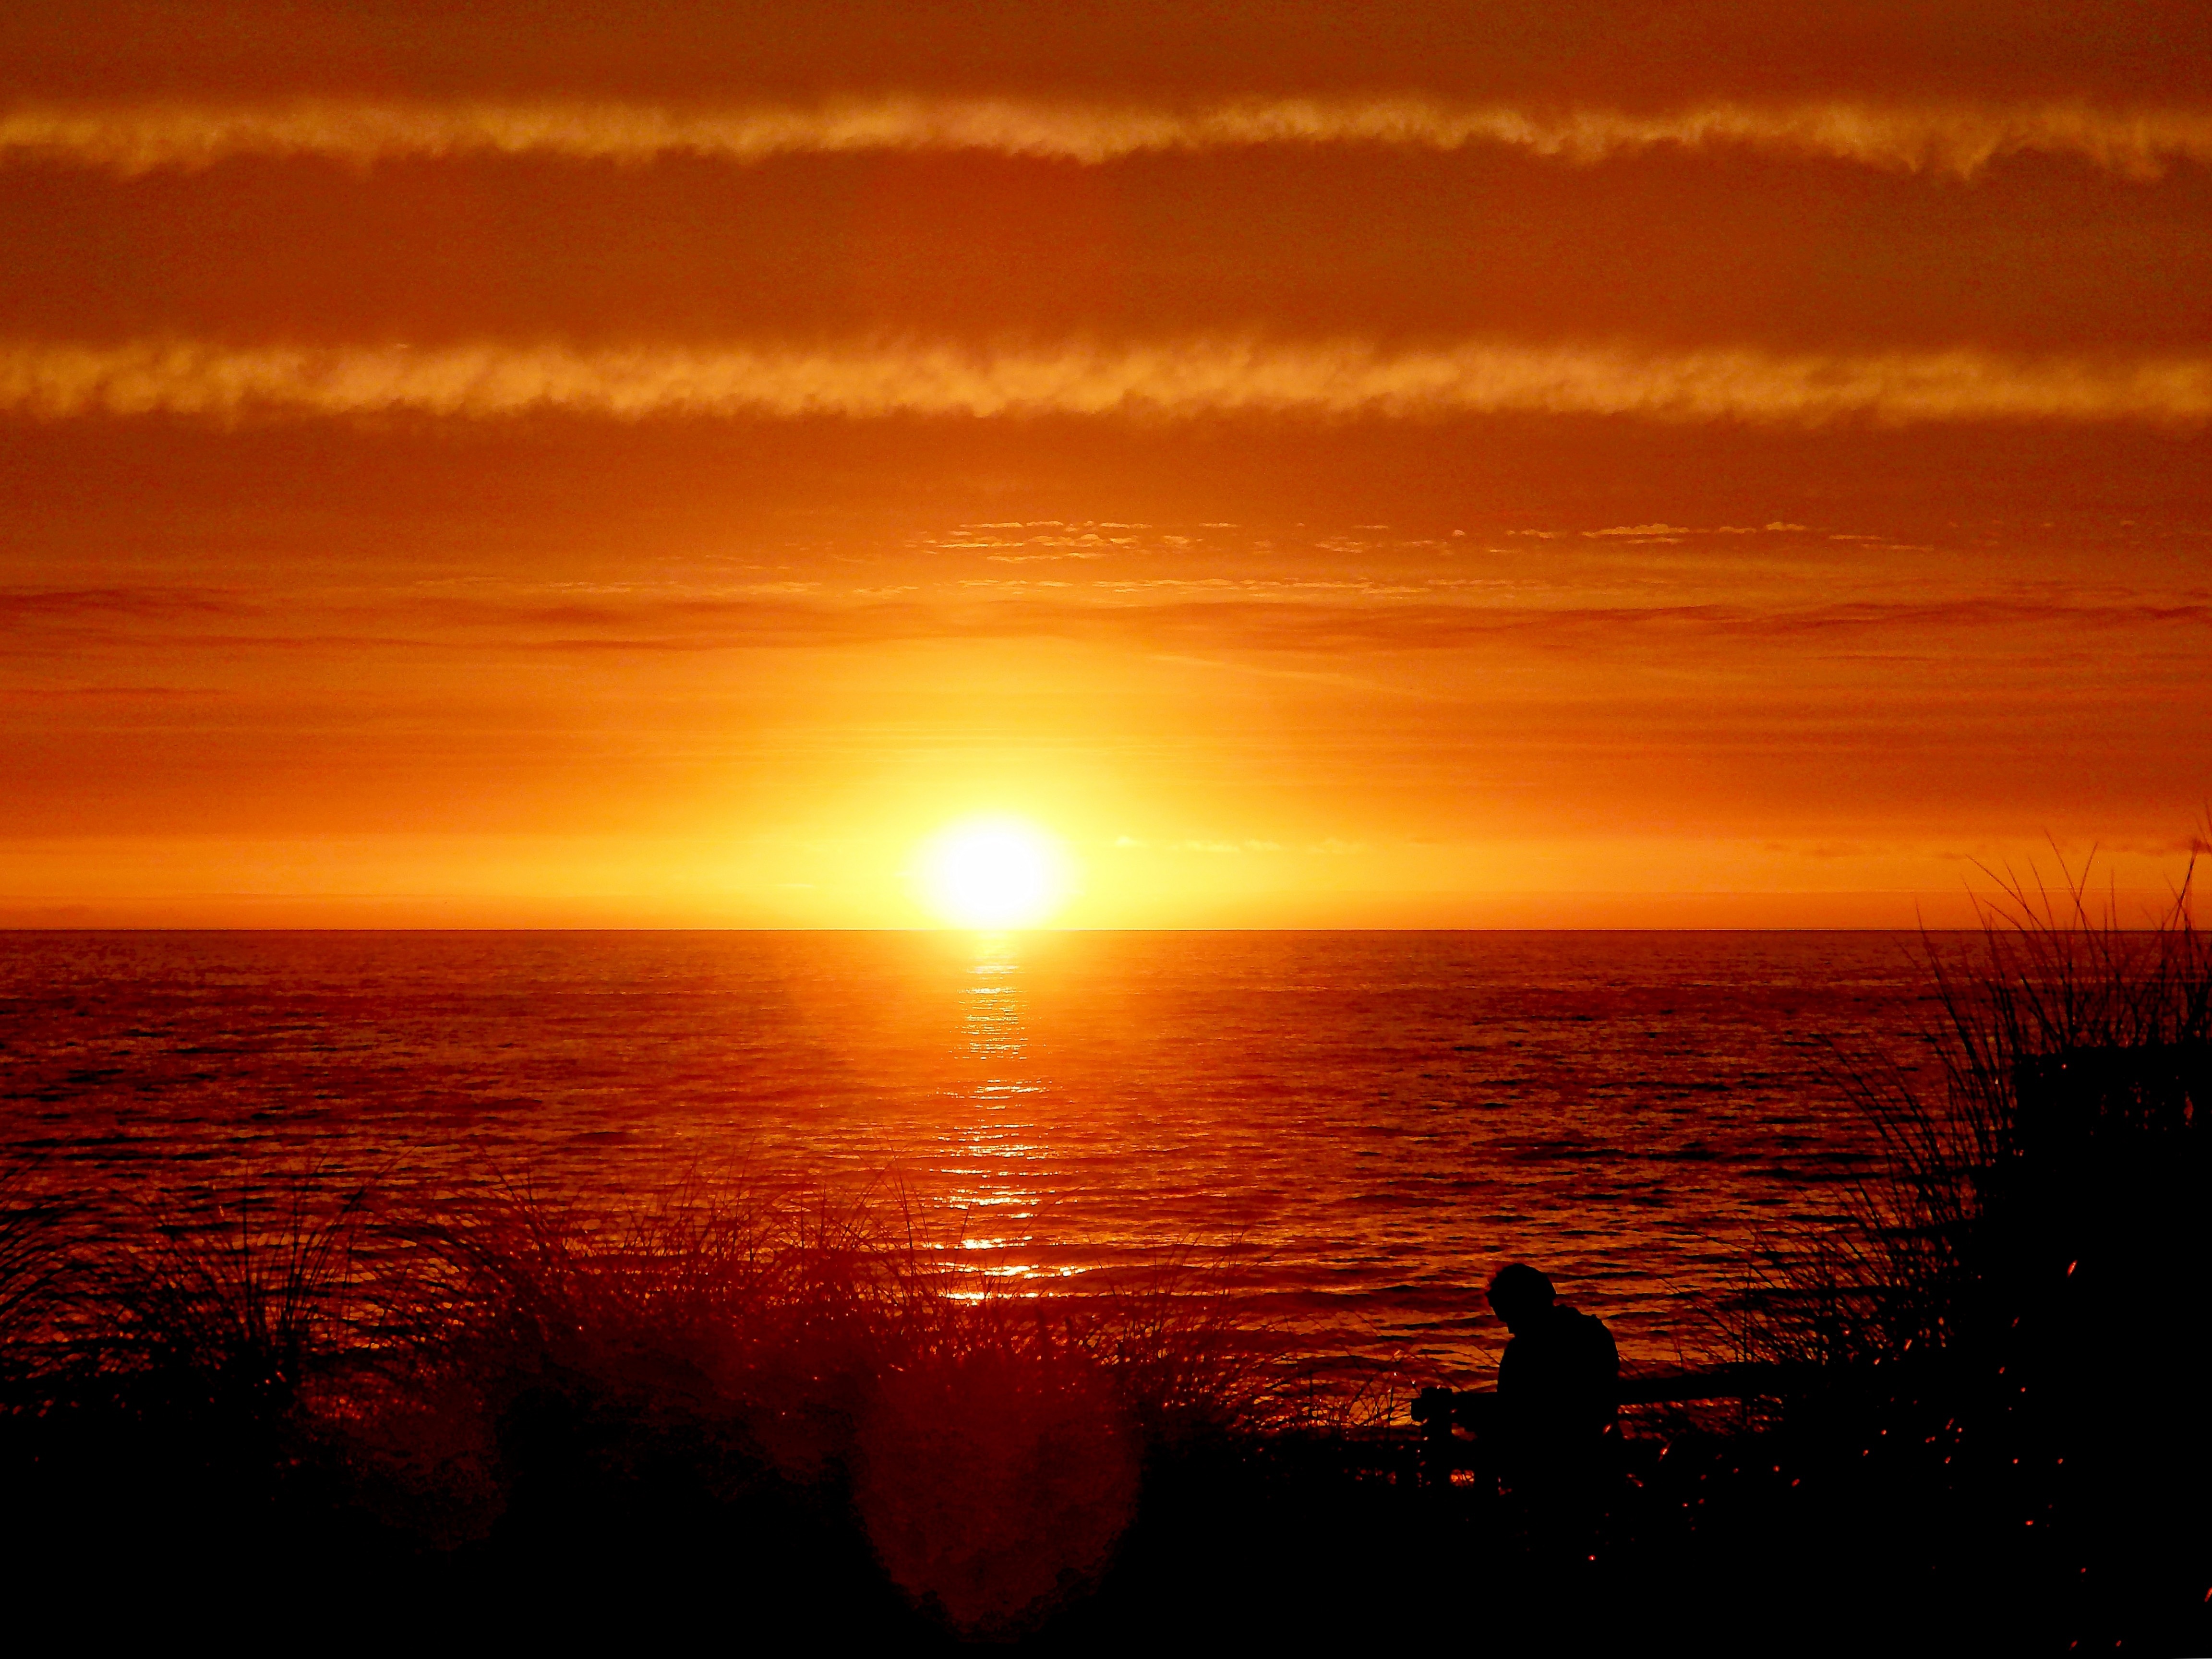
sea, coast, water, outdoor, ocean, horizon, silhouette, light, cloud, sky, sun, sunrise, sunset, sunlight, morning, dawn, atmosphere, alone, summer, vacation, dusk, thinking, contemplation, evening, orange, thought, reflection, relax, peaceful, sitting, seascape, holiday, meditate, lonely, sit, waves, meditation, fiery, sunset sky, ending, nobody, afterglow, beach sunset, sunset beach, divorce, red sky at morning